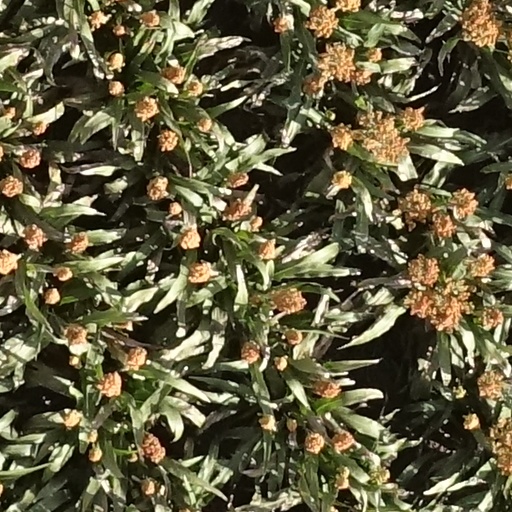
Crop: sorghum